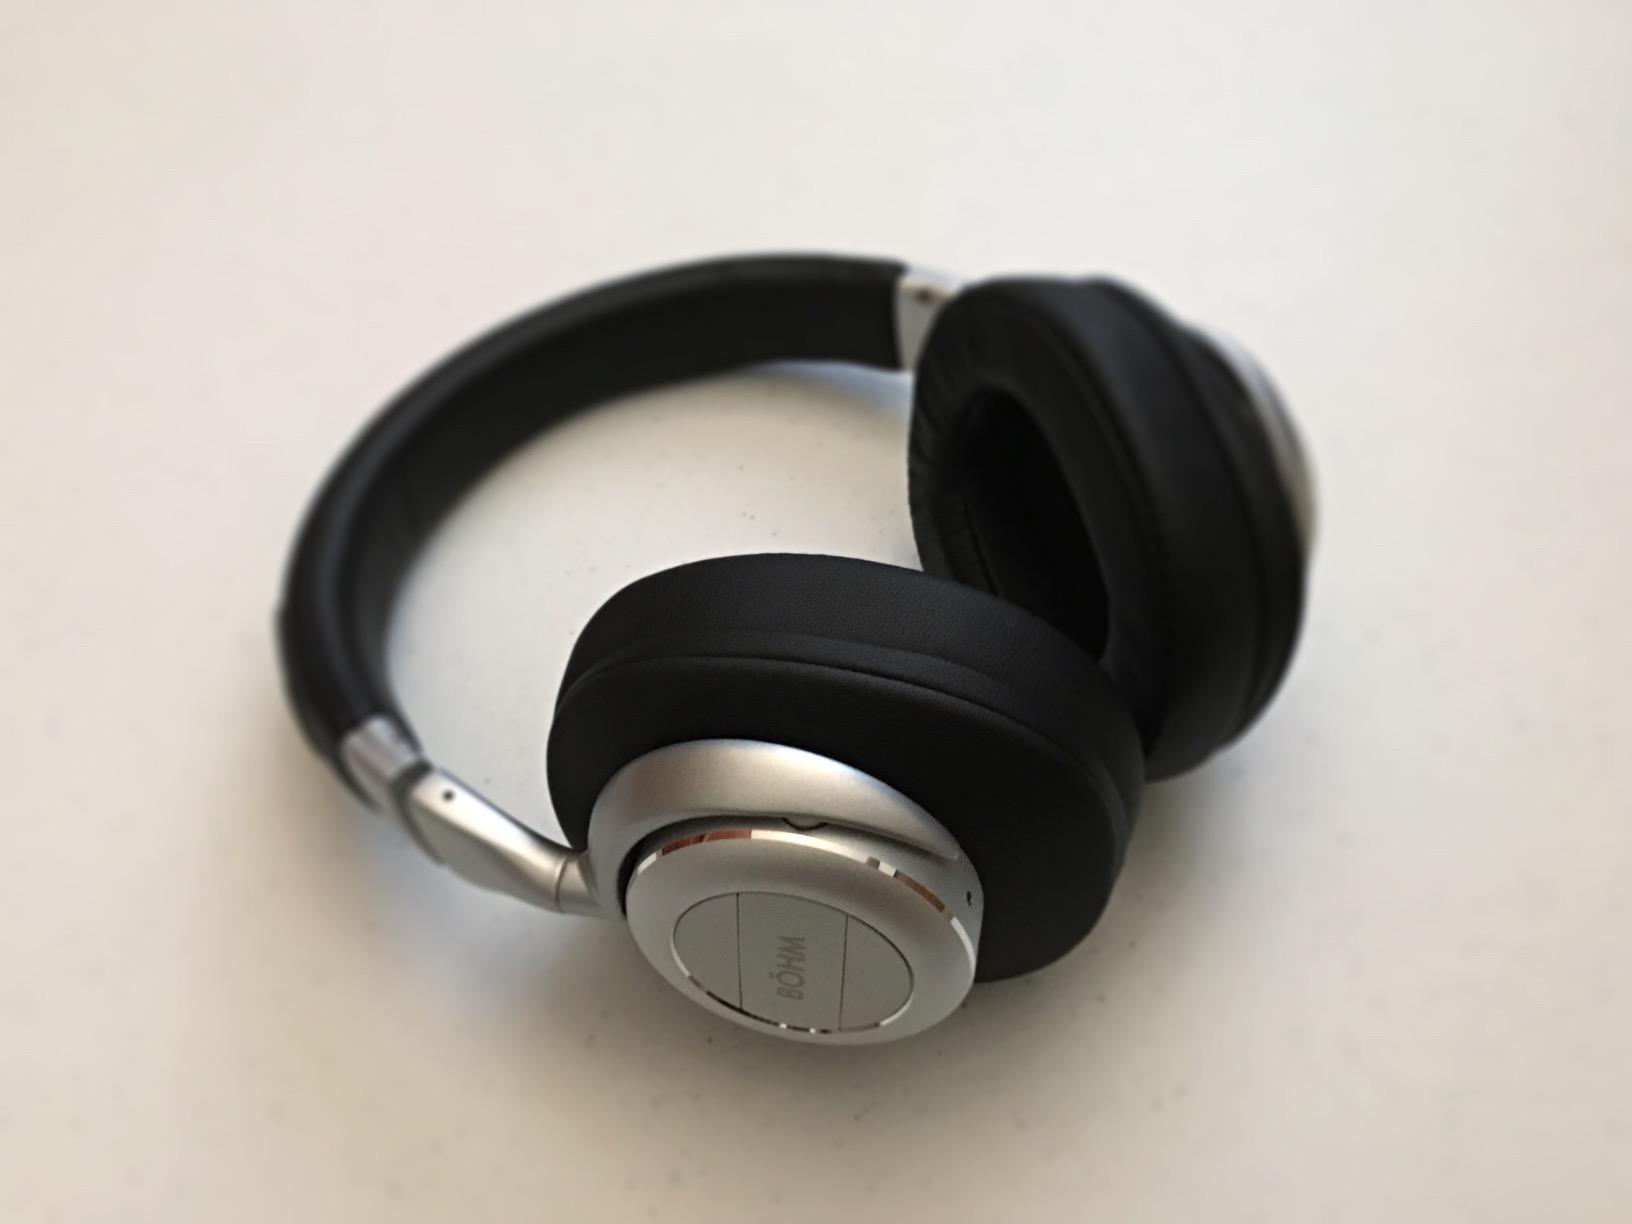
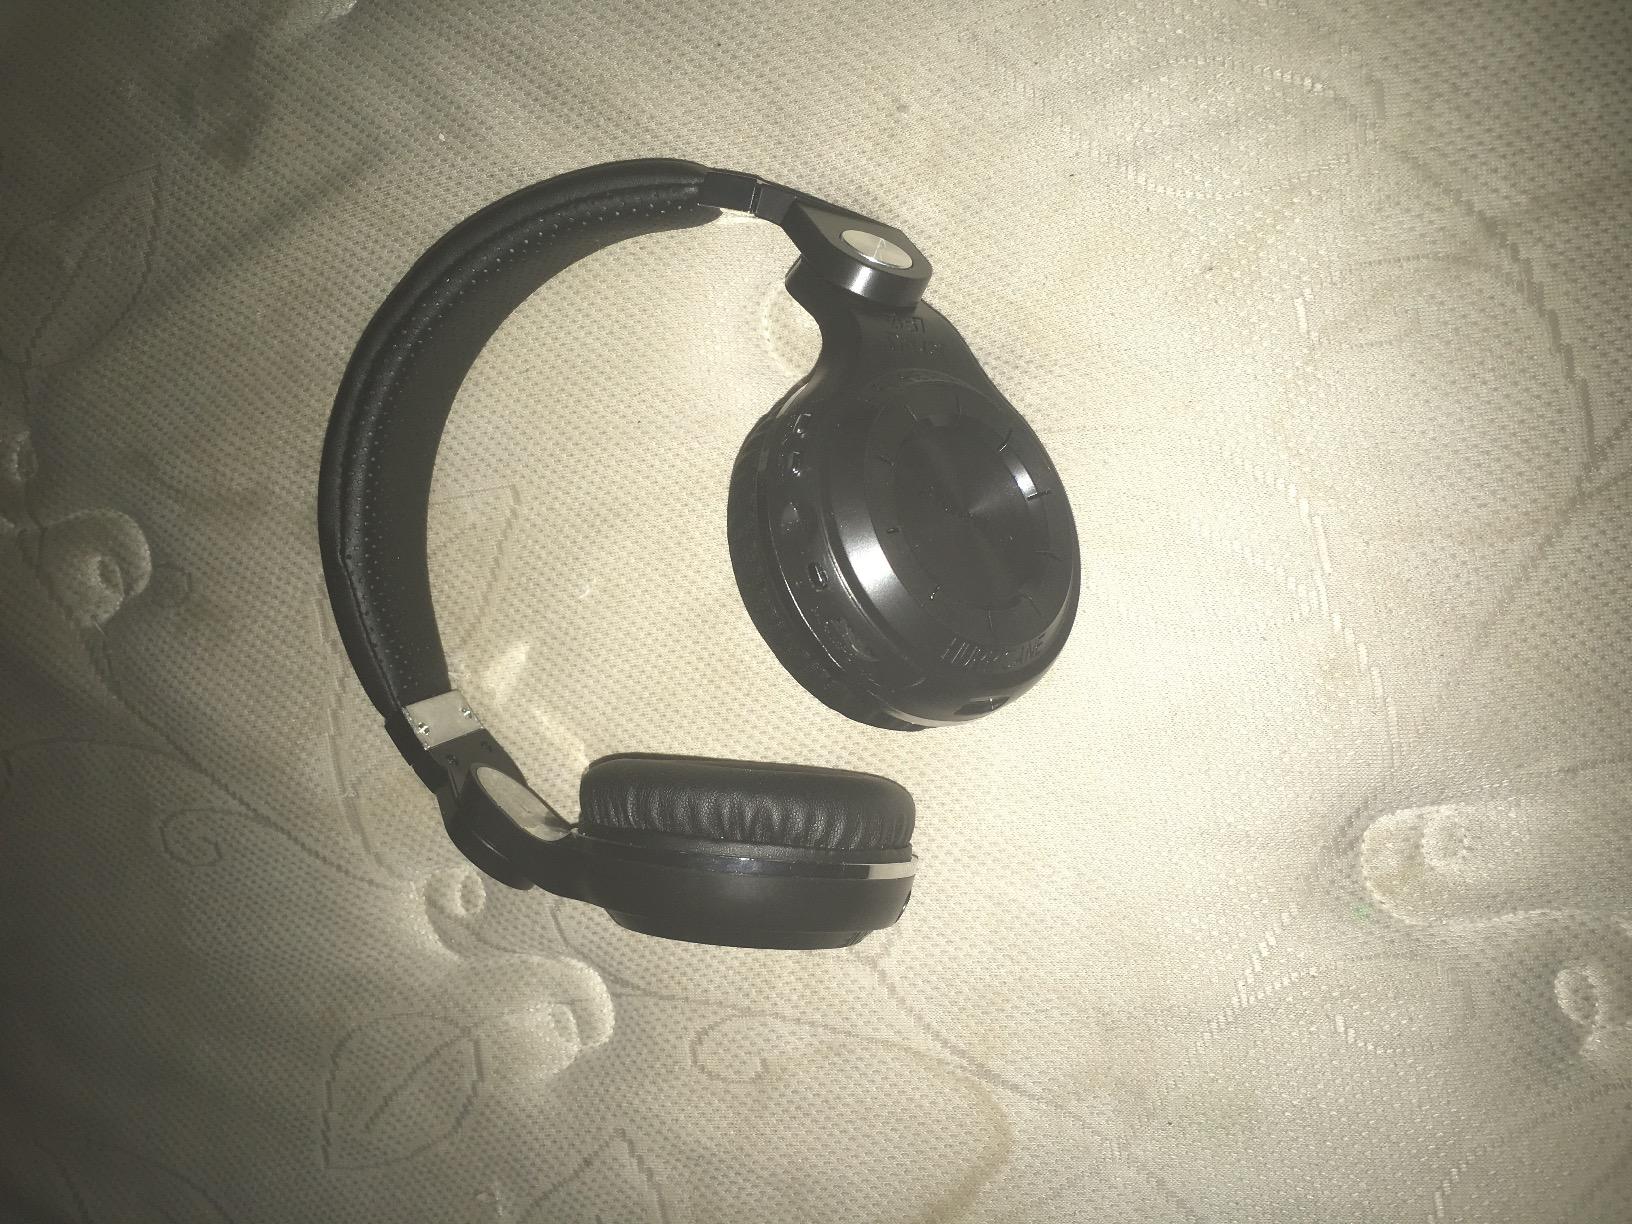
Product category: headphones
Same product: no